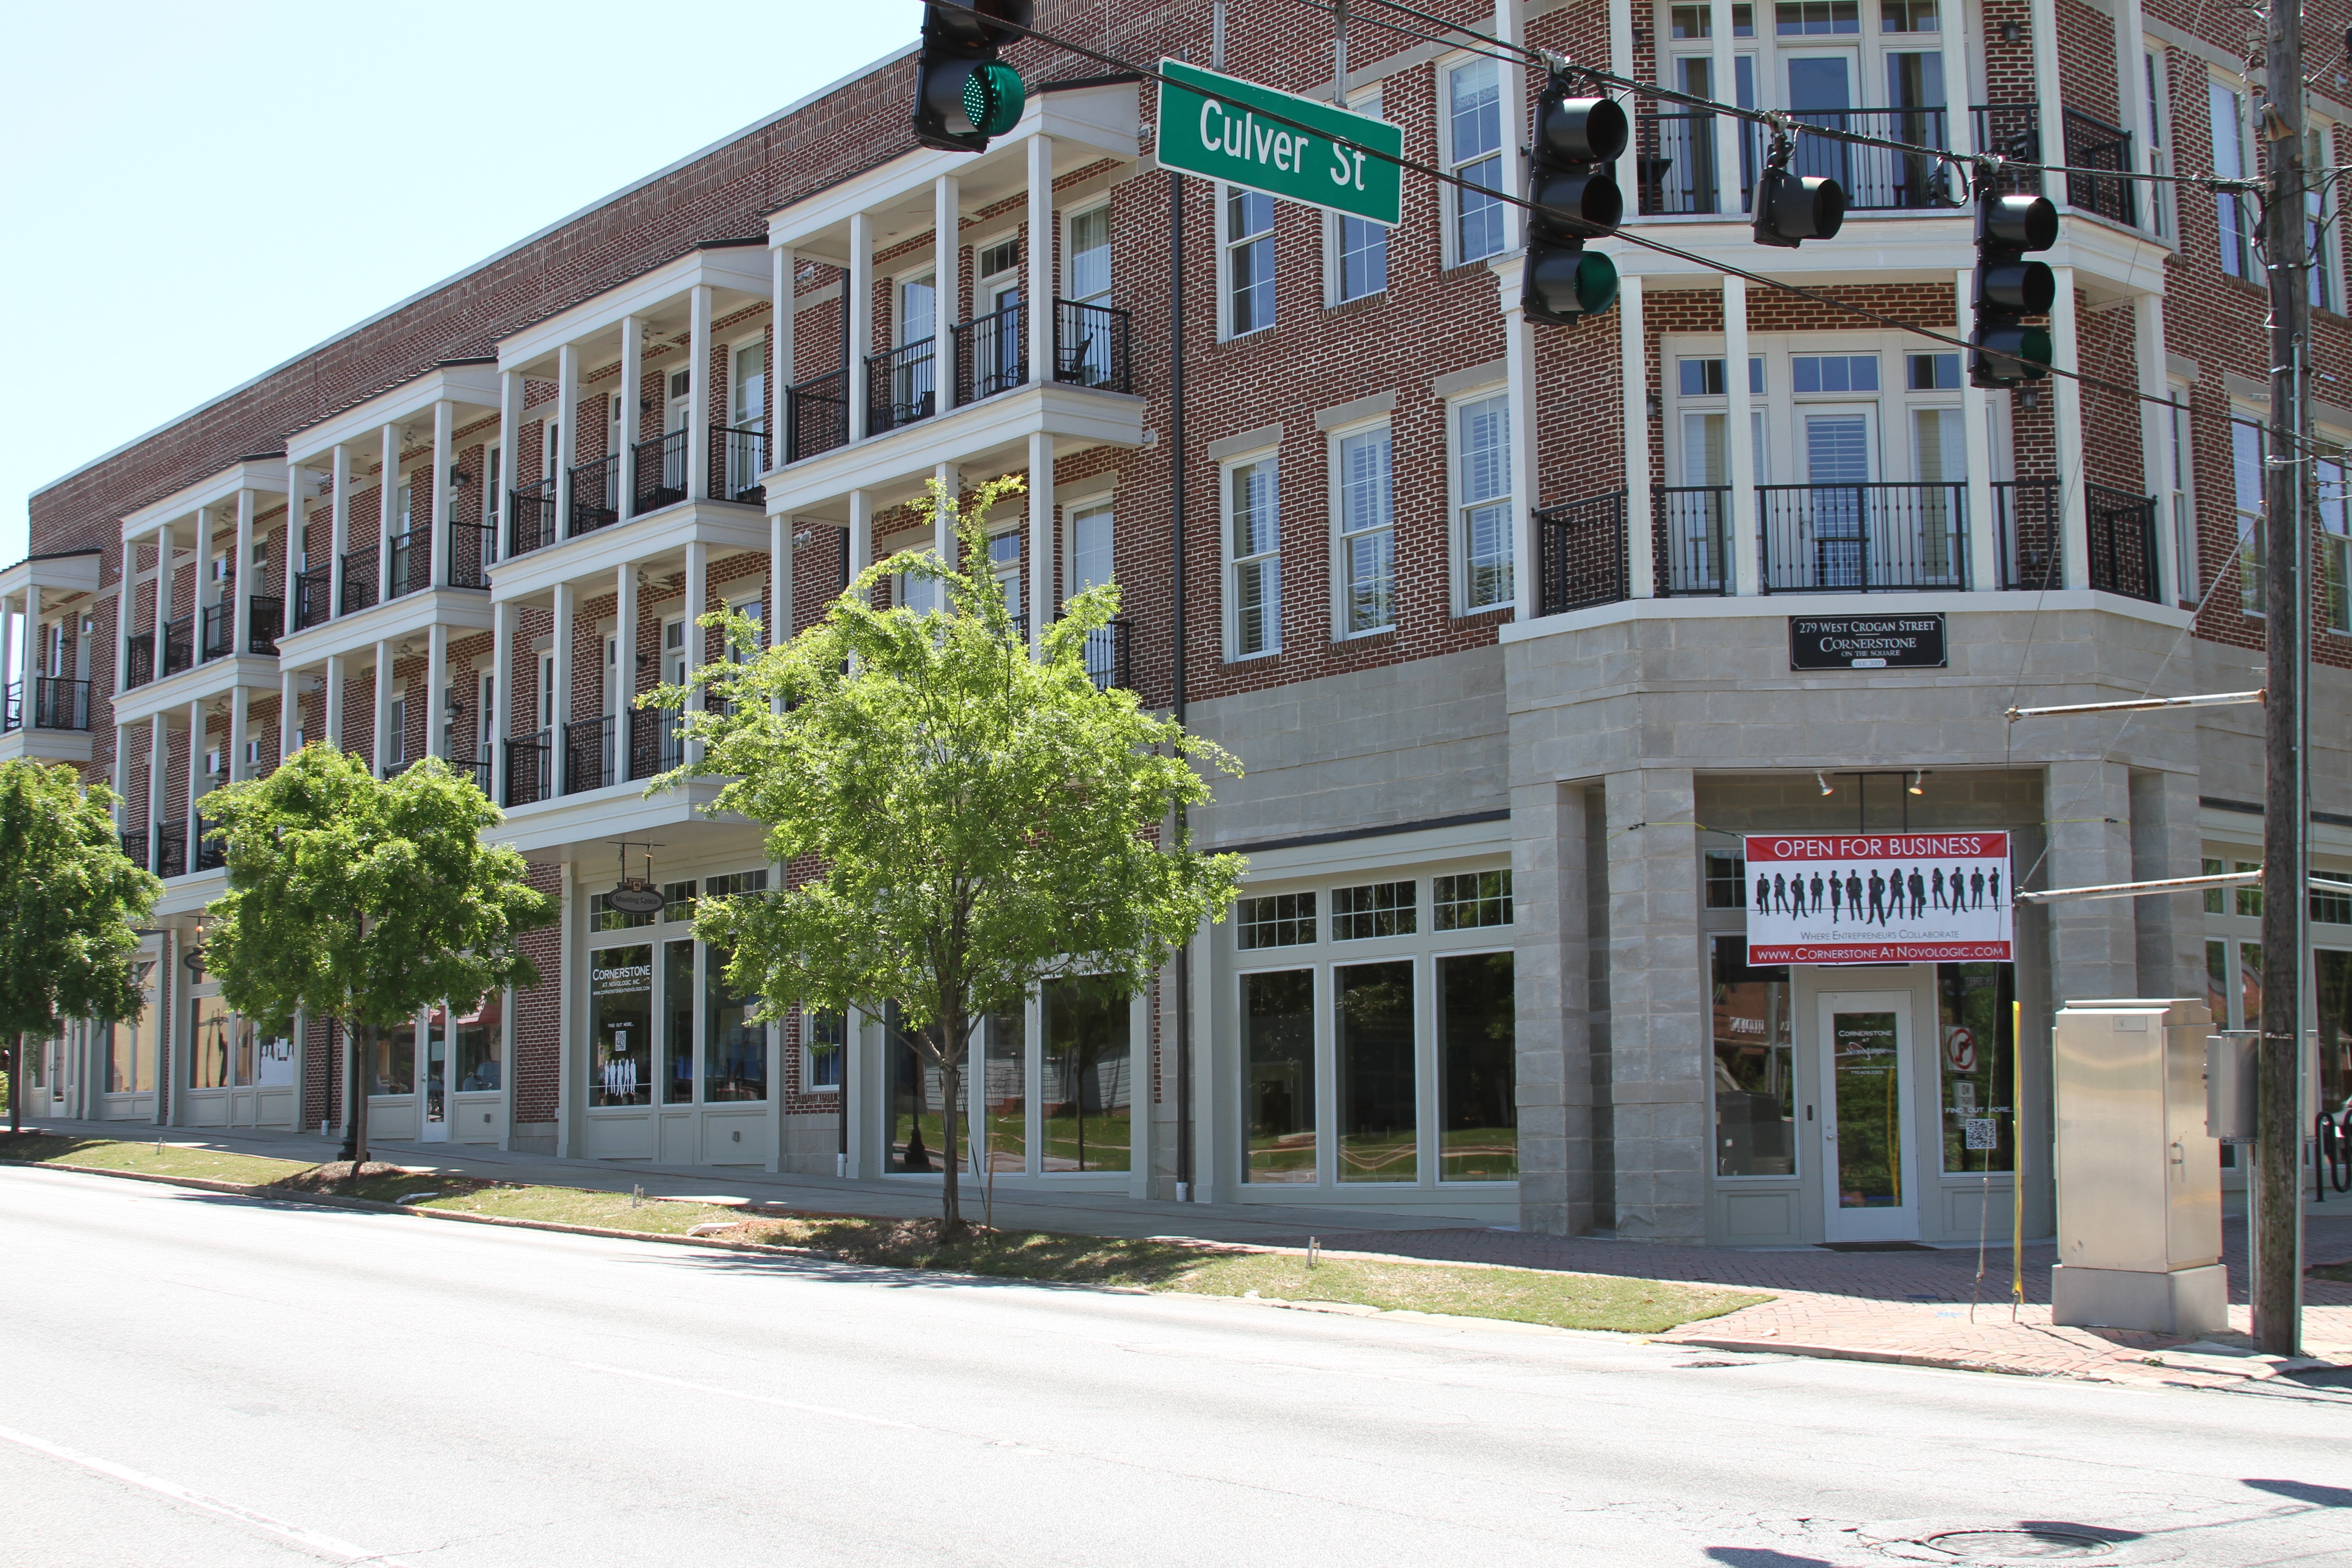
architecture, building, city, downtown, plaza, office, facade, property, modern building, condominium, neighbourhood, residential area, coworkgin